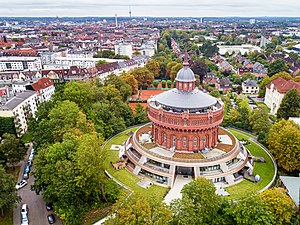
Ravensberg Vandtårn
Ravensberg Vandtårn
Ravensberg Vandtårn er et vandtårn opført i 1896 i Kielerbydelen Ravensberg i Slesvig-Holsten, Tyskland. Bygningen er tegnet af den daværende Kieler stadsarkitekt Rudolph Schmidt, der – med henblik til den forventede udbygning af området – bevidst lænede sig arkitektonisk op ad middelalderlige befæstnings-, by- og borgtårne. Vandtårnet, der er opført i mursten, står på en kunstigt opført forhøjning 15 m.o.h., og har en diameter på 23,70 meter og en højde på 30 meter.